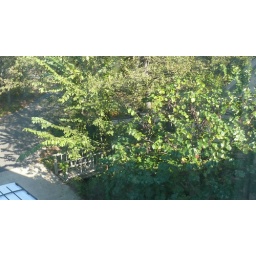
looking out of window over garage, toward front door